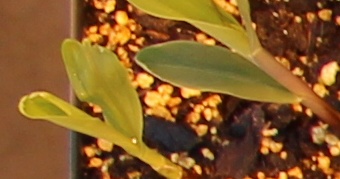
Label: Corn